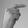
ASL letter: G